Ludwik Krzywicki

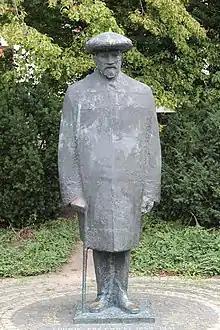
Ludwik Krzywicki monument in Płock

During World War II he was injured during the defence of Warsaw in September 1939, and the bomb that destroyed his apartment also caused the loss of most of his papers and manuscripts. His working conditions worsened and he died of heart disease in 1941.